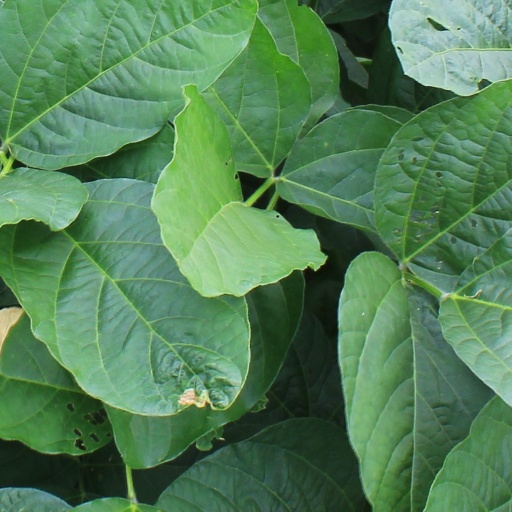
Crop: soybean